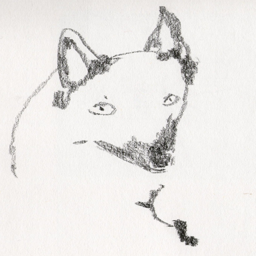
this drawing is around a5 size .